Colonel Homer

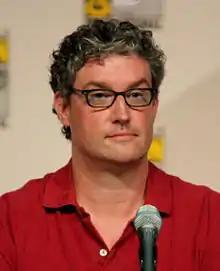
A man with glasses and a red shirt is sitting in front of a microphone.

The episode marks the debut appearance of Lurleen on "The Simpsons". She was created by one of the show's character designers, John Rice. Kirkland thought the first design Rice drew of Lurleen was too "bland" and "plain", so they decided to model her after D'Angelo and add "every kind of pretty girl cliché" into the design. Rice and Kirkland then sent the character to Groening, who sent back a note saying "wow". Reiss's showrunner partner Al Jean said that "one of the most difficult things when translating real people to a "Simpsons" look is for women to look beautiful", as the Simpson overbite and facial construction make it particularly difficult to design women's looks. Lurleen's last name, Lumpkin, came from the country bumpkin character Tony Lumpkin in the 1773 comedy play "She Stoops to Conquer" by Oliver Goldsmith.